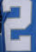
Number: 2